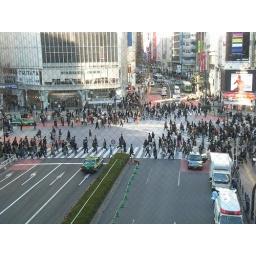
This is one mad road crossing in Shibuya where people cross from all directions. Picture taken from the train station.